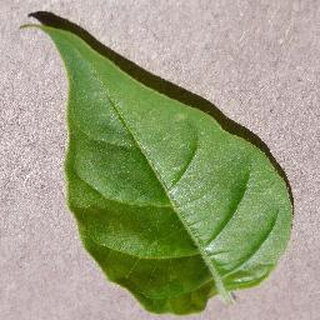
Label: healthy_bell_pepper